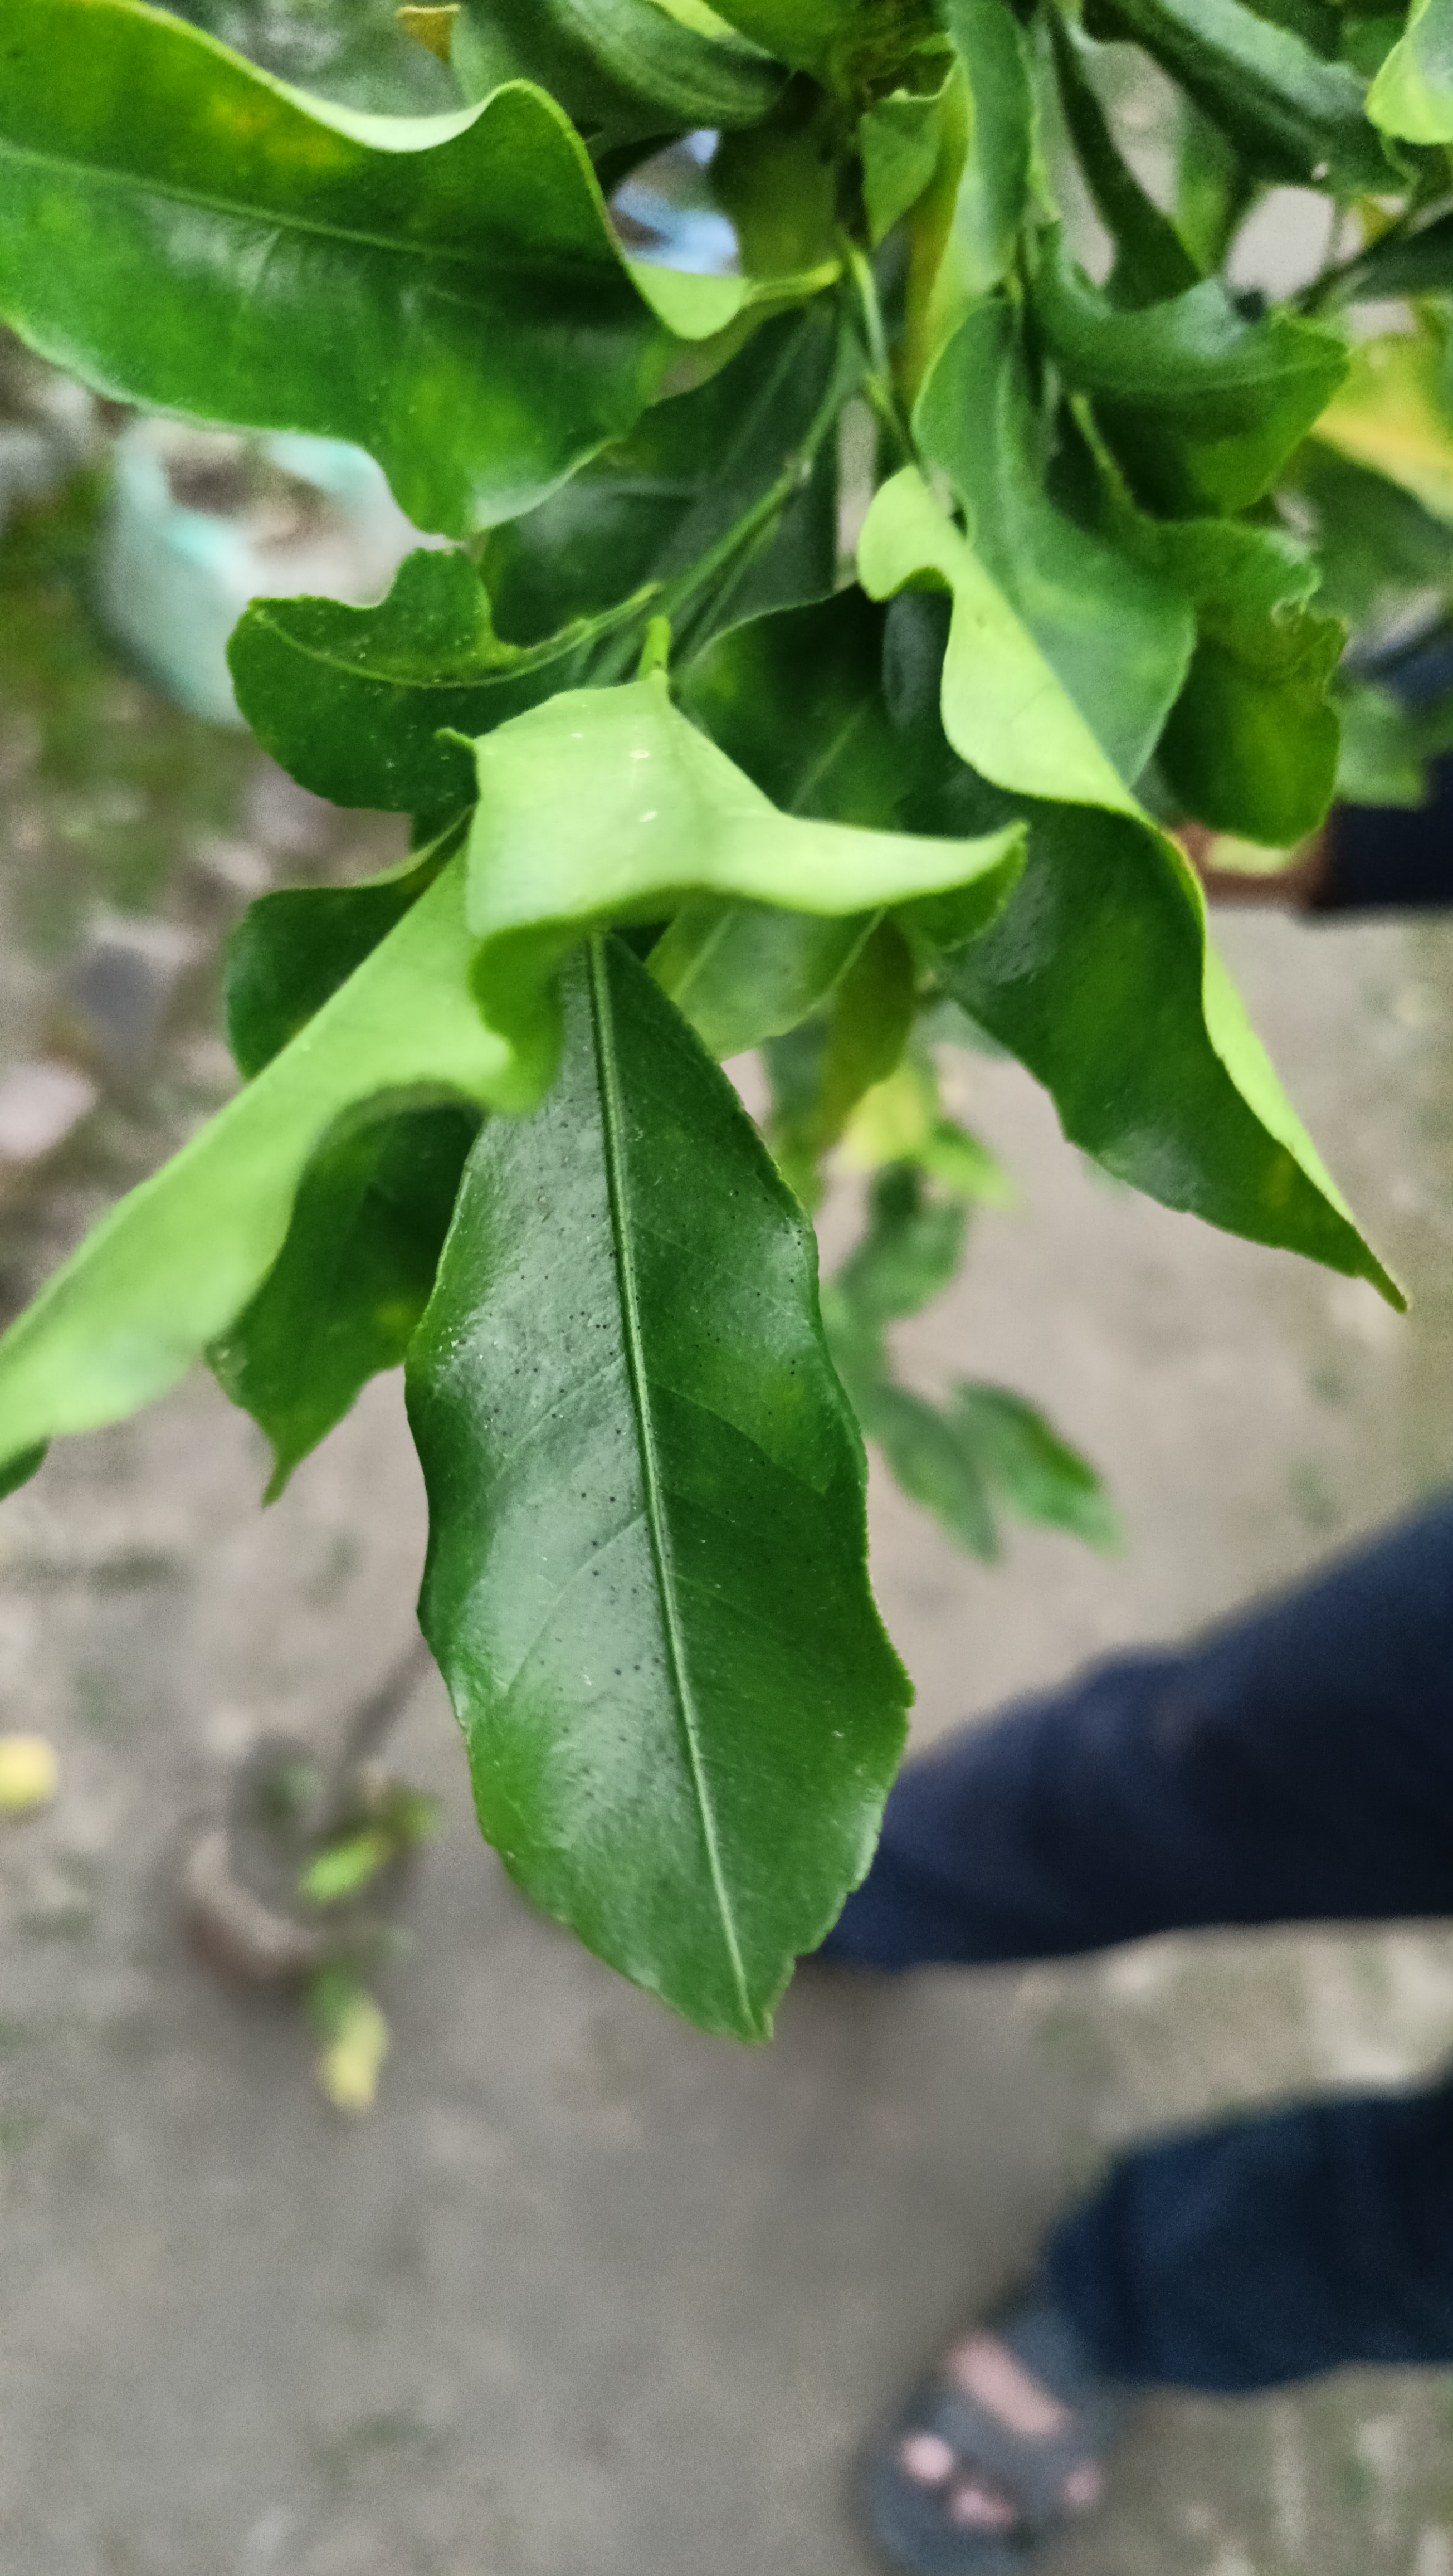
Mandarin leaf variety: Darjeling